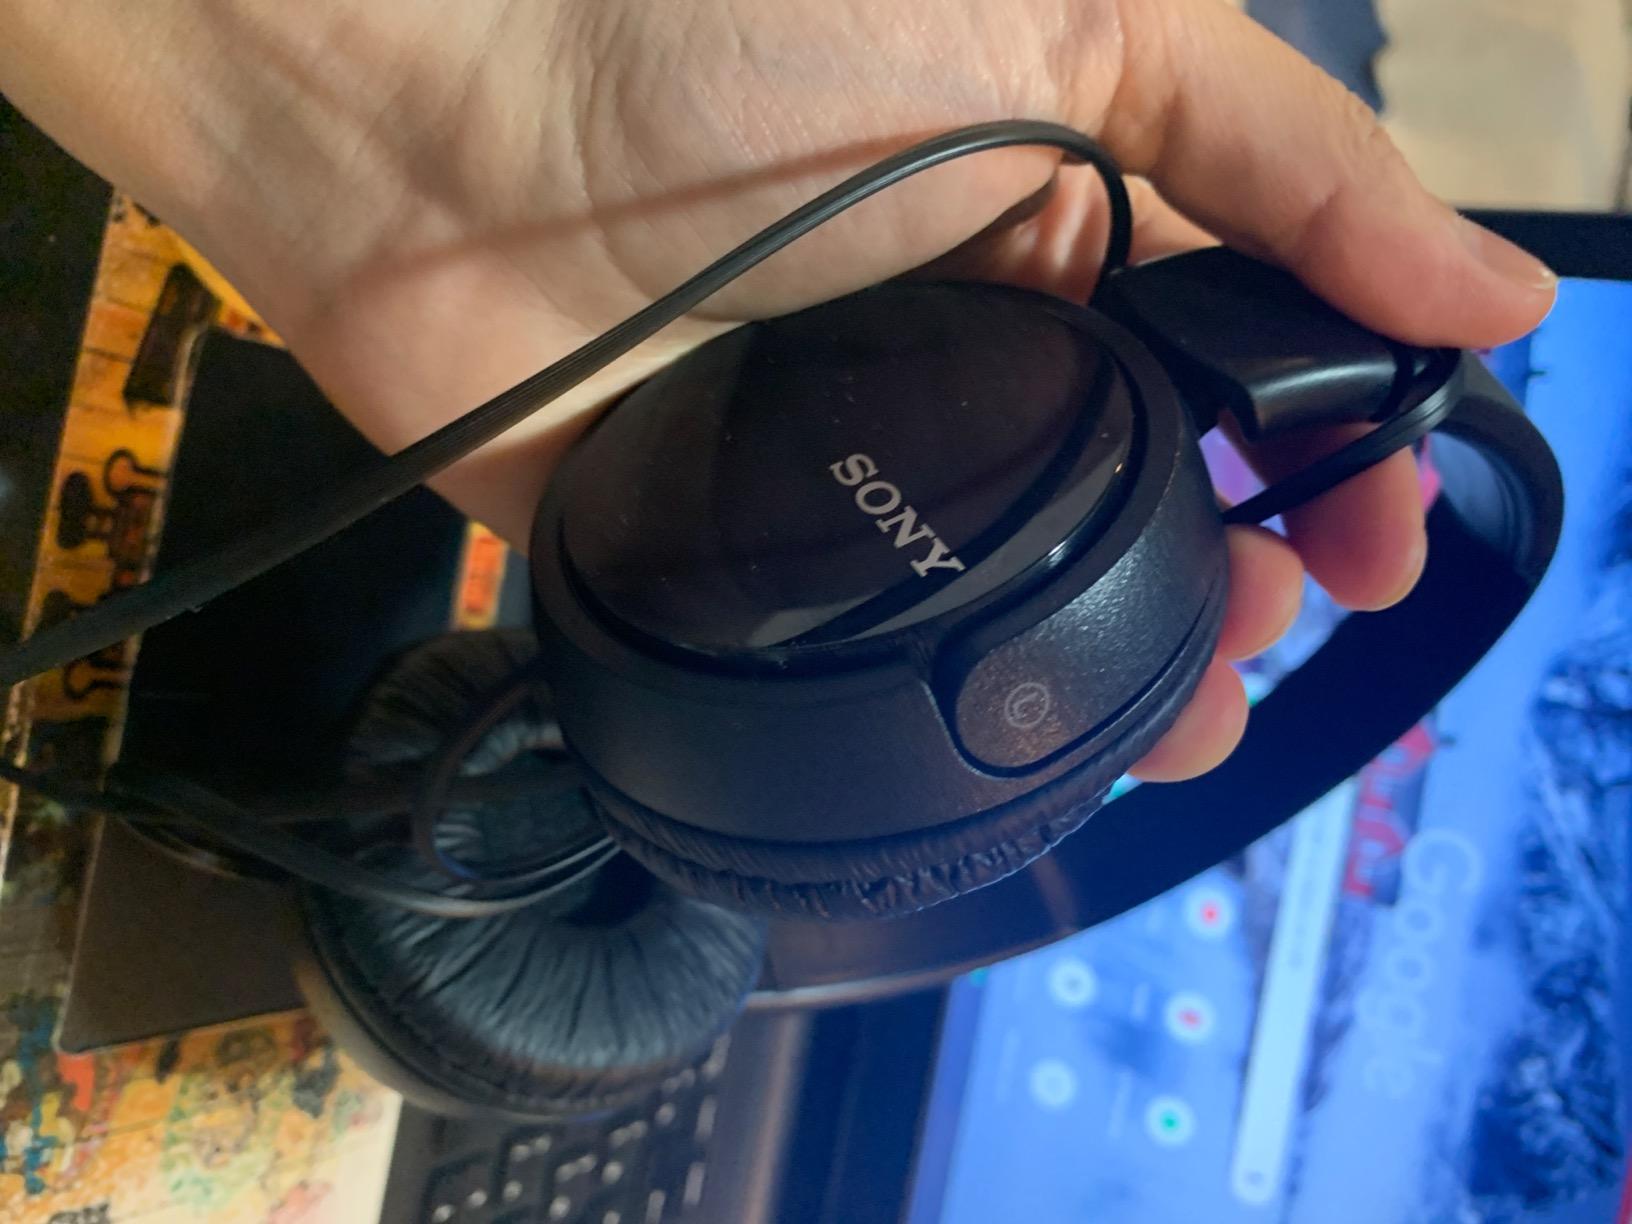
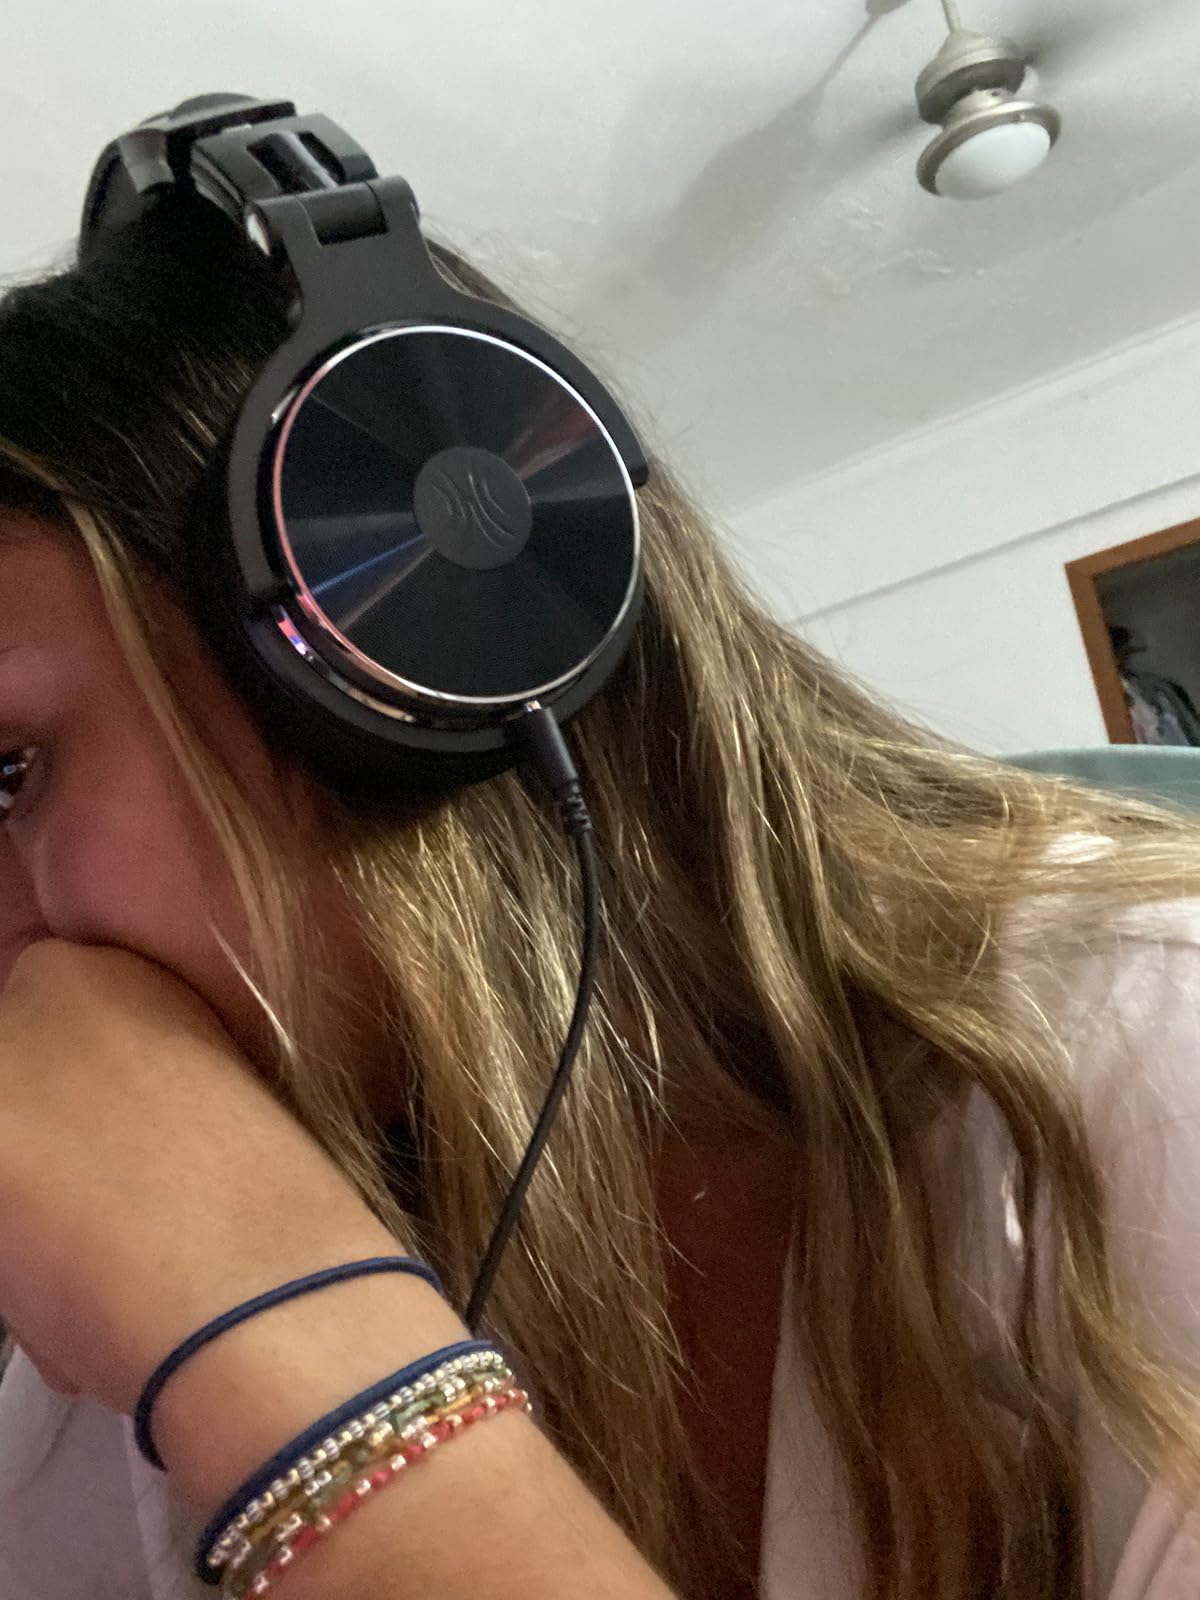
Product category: headphones
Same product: no